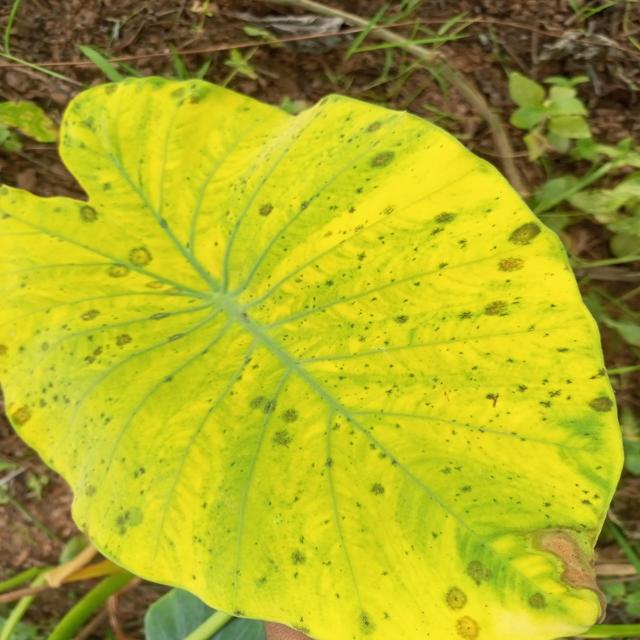
Label: Late_Blight